Second Life

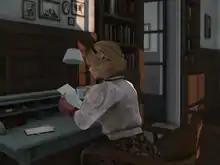
An avatar in the virtual world "Second Life"

The ability to create content and shape the "Second Life" world is one of the key features that separate this from online games. Built into the software is a 3D modeling tool based on simple geometric shapes that allows residents to build virtual objects. There is also a procedural scripting language, Linden Scripting Language (LSL), which can be used to add interactivity to objects. Sculpted prims ("sculpties"), 3D mesh, textures for clothing or other objects, animations, and gestures can be created using external software and imported. The "Second Life" terms of service provide that users retain copyright for any content they create, and the server and client provide simple digital rights management (DRM) functions. However, Linden Lab changed their terms of service in August 2013 to be able to use user-generated content for any purpose. The new terms of service prevent users from using textures from third-party texture services, as some of them pointed out explicitly.